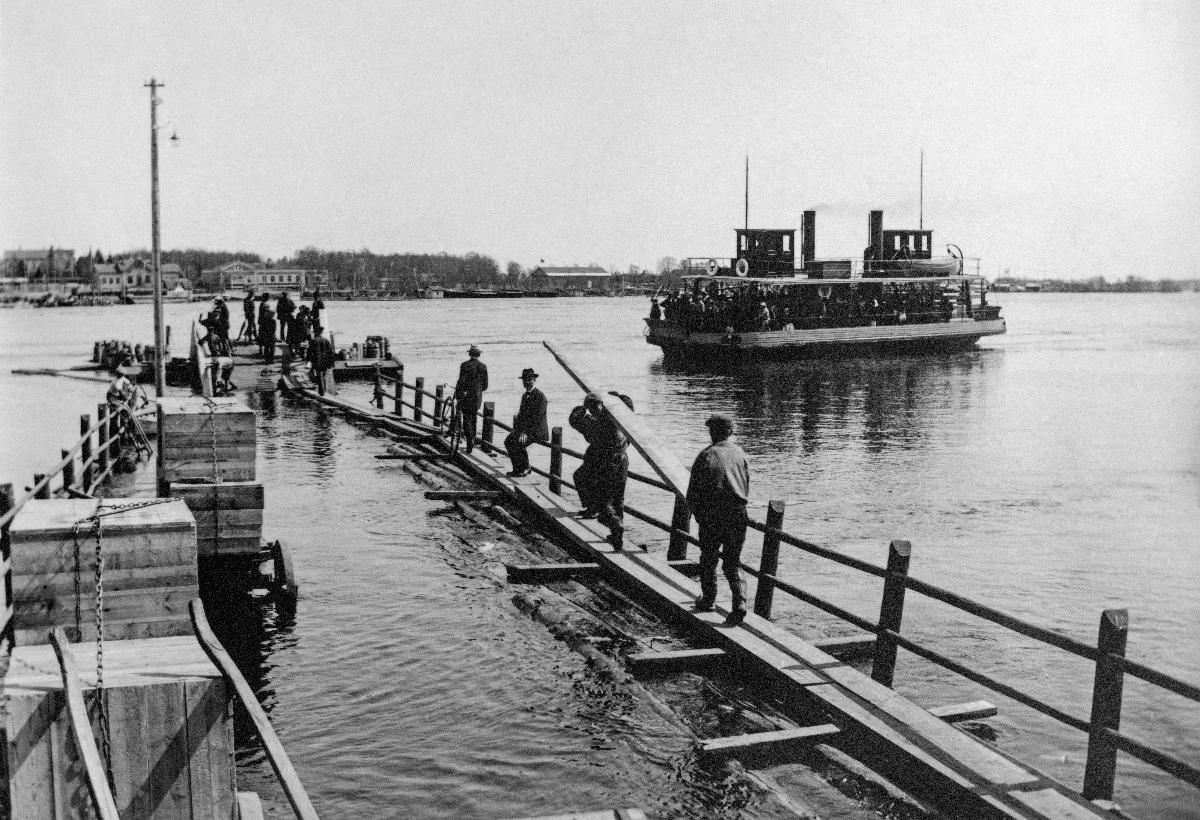
Tornionjoki tulvii
The flooding of river Torne
sisällön kuvaus: Tornionjoki tulvii 1917. content description: The flooding of river Torne in 1917.
Kuvaaja: Hackzell, A. Z., kuvaaja
Vuosi: 1917
Paikka: Suomi; Fennoskandia, Lappi, Suomi, Lappi, Tornio
Aiheet: tulvat (luonnononnettomuudet); sillat; joet; floods; bridges; rivers; disasters; flooding; river; bridge; ship; översvämningar; broar; floder; åar och älvar